Cadmium selenide

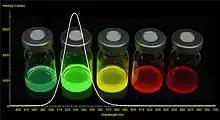
A photograph and representative spectrum of photoluminescence from colloidal CdSe quantum dots excited by UV light.

CdSe-derived nanoparticles with sizes below 10 nm exhibit a property known as quantum confinement. Quantum confinement results when the electrons in a material are confined to a very small volume. Quantum confinement is size dependent, meaning the properties of CdSe nanoparticles are tunable based on their size. One type of CdSe nanoparticle is a CdSe quantum dot. This discretization of energy states results in electronic transitions that vary by quantum dot size. Larger quantum dots have closer electronic states than smaller quantum dots which means that the energy required to excite an electron from HOMO to the LUMO is lower than the same electronic transition in a smaller quantum dot. This quantum confinement effect can be observed as a red shift in absorbance spectra for nanocrystals with larger diameters. Quantum confinement effects in quantum dots can also result in fluorescence intermittency, called "blinking."